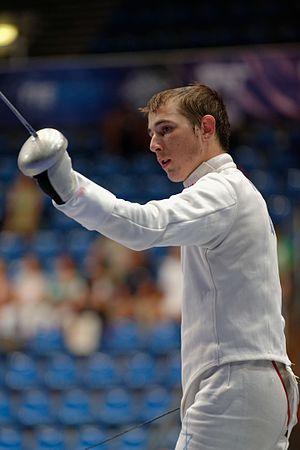
L'Israëlien Yuval Shalom Freilich salue pendant son match contre le Français Ivan Trevejo en 32e de finale de l'épée masculine aux championnats du monde d'escrime 2013 au Syma Hall à Budapest, le 10 août 2013.